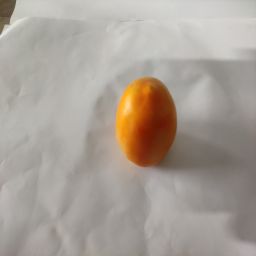
Crop: Tomato
Quality: Ripe